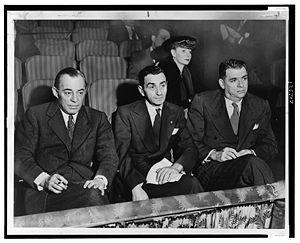
Irving Berlin, de son vrai nom Israel Isidore Beilin puis Baline, est un compositeur et parolier américain d'origine juive russe, né le 11 mai 1888 dans l'Empire russe, soit à Talatchyn près de Moguilev en Biélorussie d'aujourd'hui, soit à Tioumen dans l'actuelle Russie, et mort le 22 septembre 1989 à New York aux États-Unis, à l'âge de 101 ans.